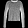
Label: Pullover